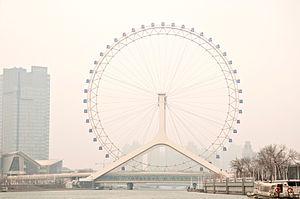
Le Tianjin Eye est une grande roue de 120 m construite sur le pont Chihai au-dessus de la rivière Hai He, à Tianjin, en république populaire de Chine. Elle est supposée être la seule roue de ce type construite sur un pont.